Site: brandenburg
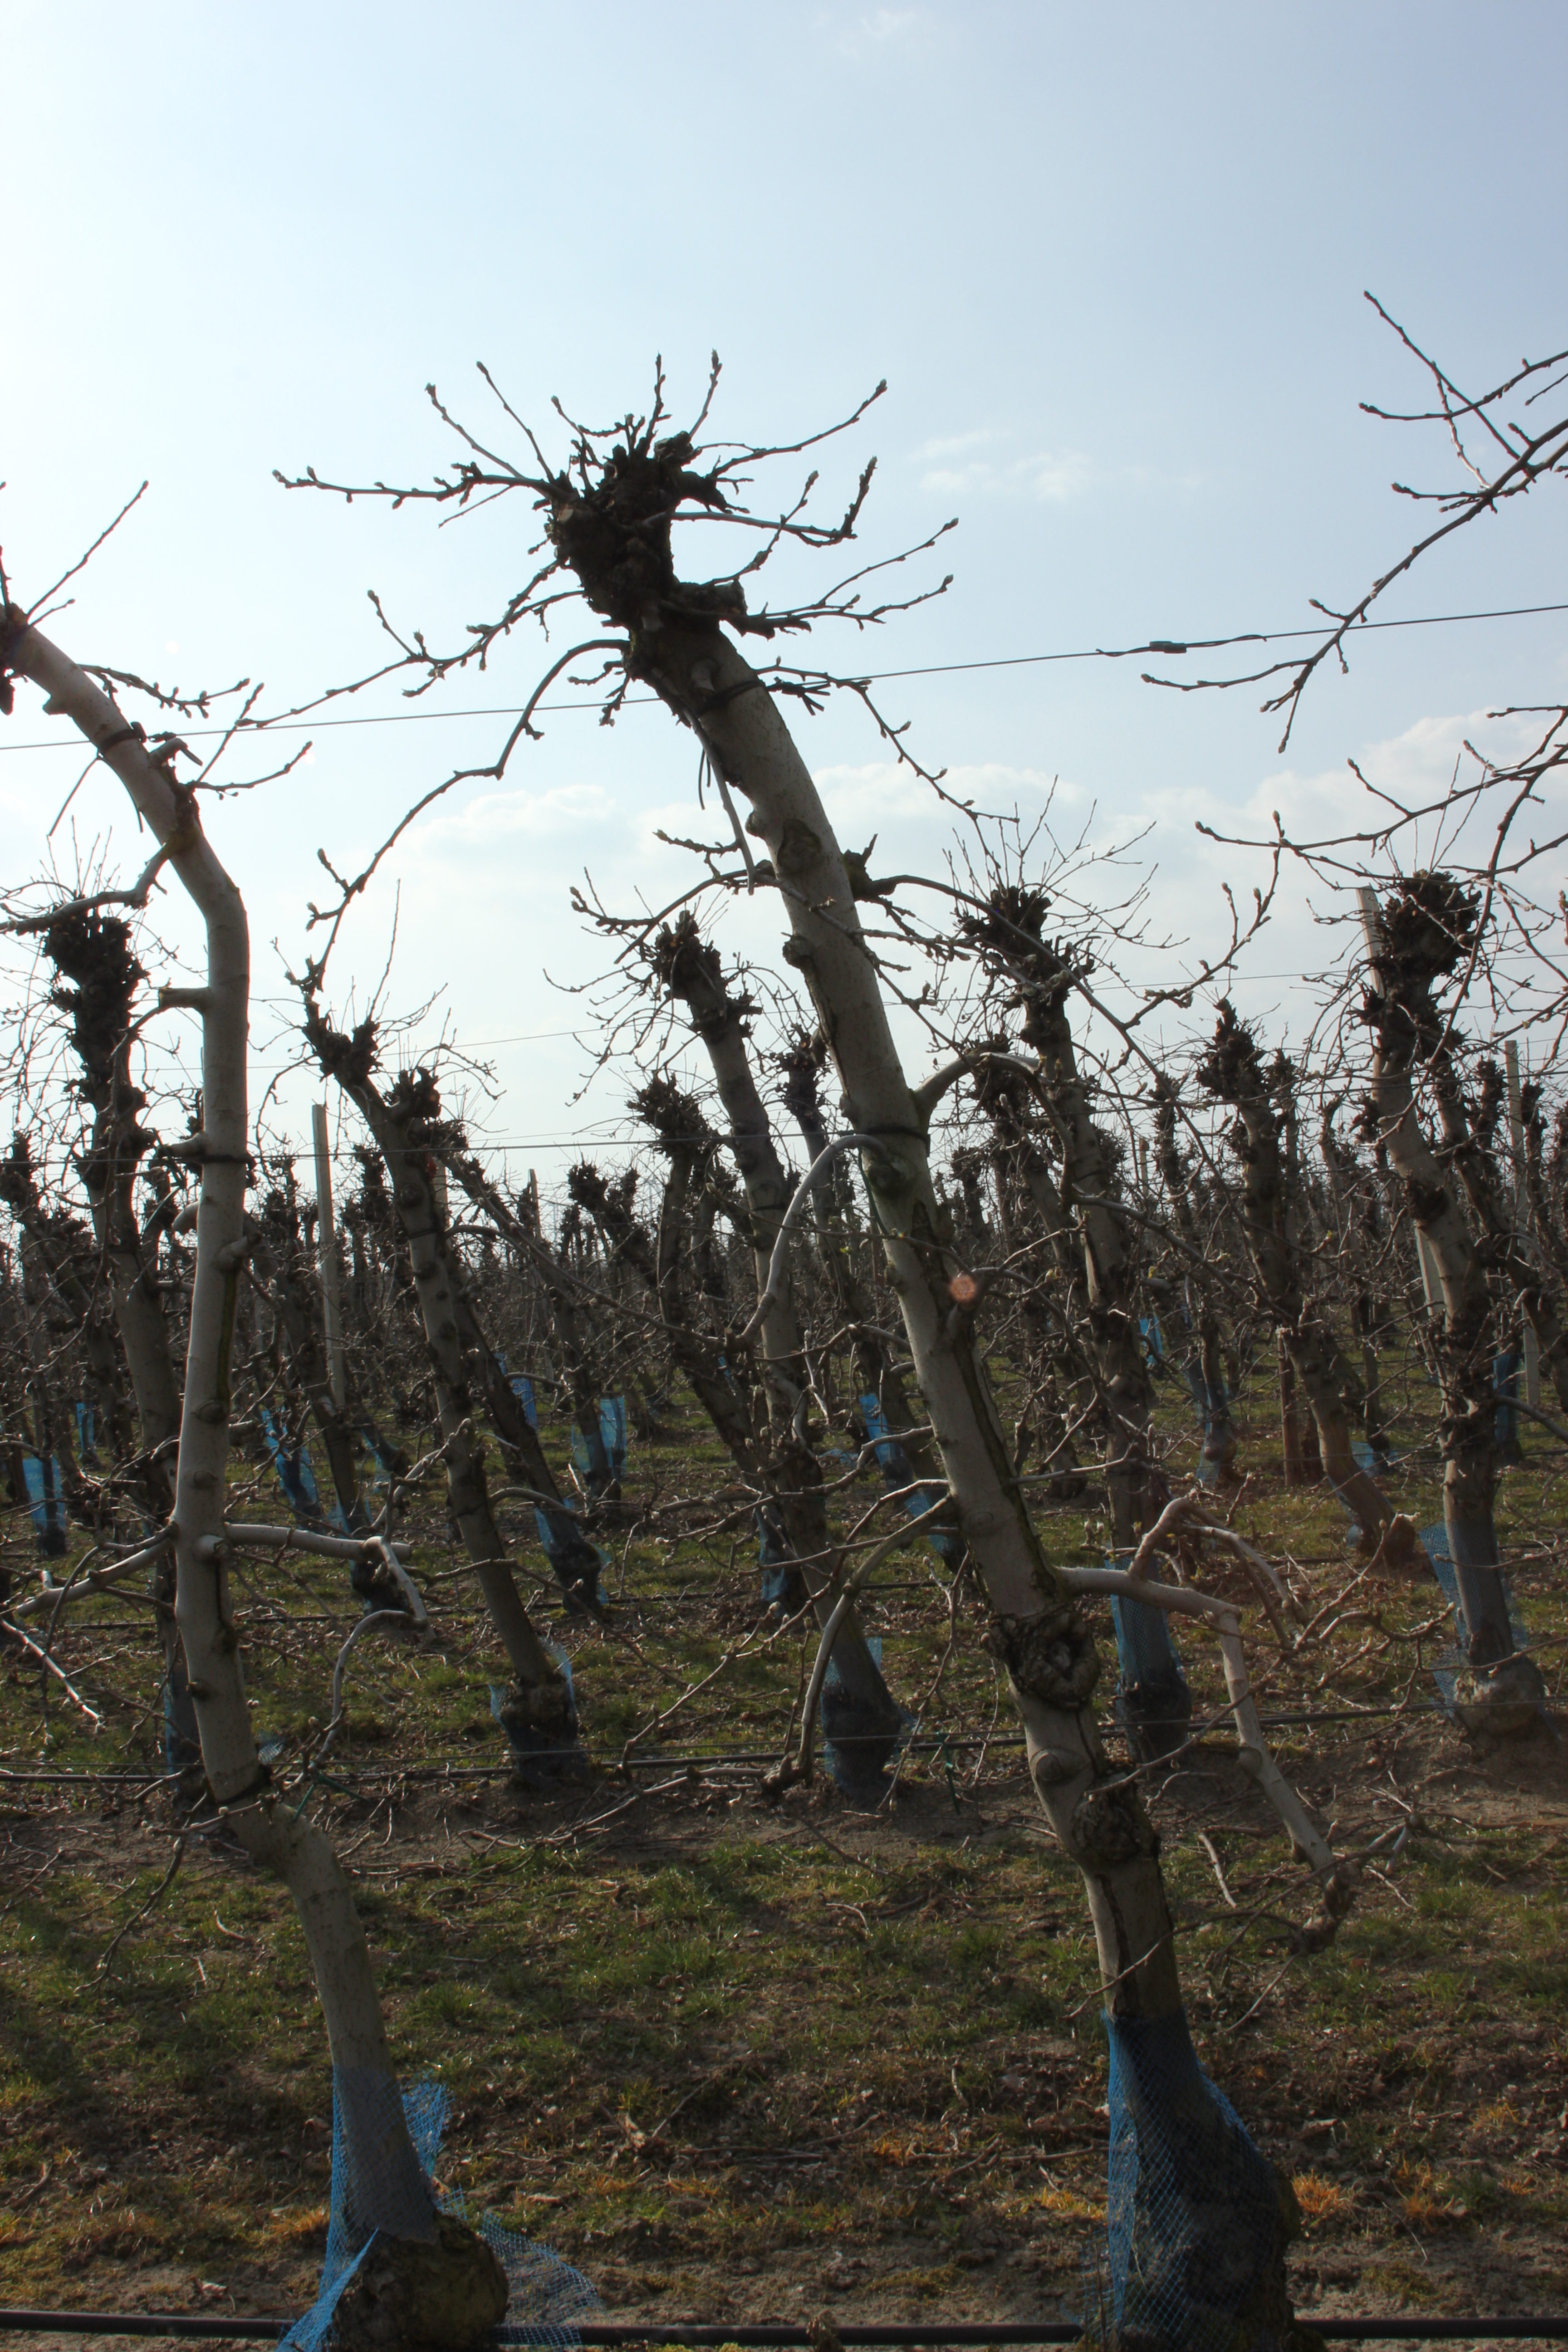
Growth stage (BBCH 03): Bud development